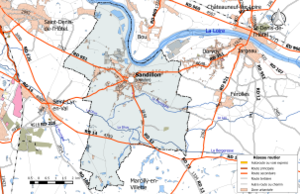
Carte du réseau routier de la commune de fr:Sandillon.
Sandillon est une commune française située dans le département du Loiret en région Centre-Val de Loire.